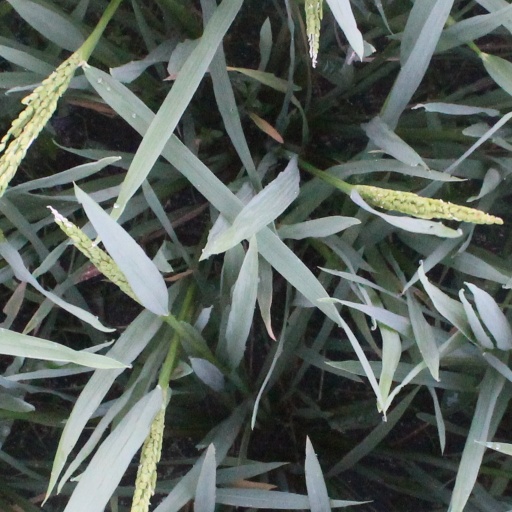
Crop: rice